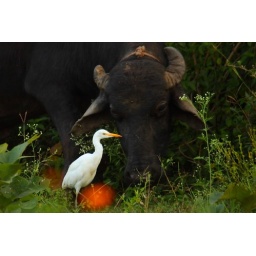
These birds hang around livestock because these animals kick up all kind of worms while grazing.